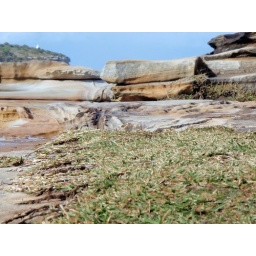
A patch of grass growing on rocks just above the water line at La Perouse headland